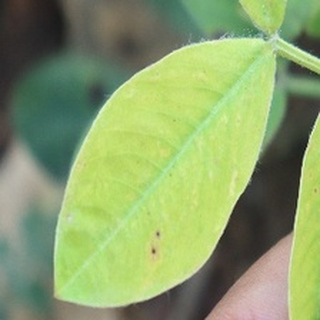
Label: groundnut_nutrition_deficiency